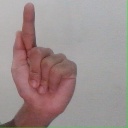
अक्षर: ळ